Right There (Nicole Scherzinger song)

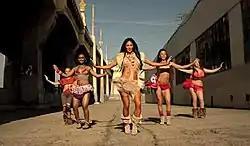
Scherzinger interlacing Hawaiian-inspired dance moves in the music video.

The music video for "Right There" was filmed on April 20–21, 2011 in downtown Los Angeles, with Paul Hunter serving as the director. Hunter had previously worked with Scherzinger on the visual for her 2007 single "Whatever U Like". In an interview with MTV News, she said, "I wanted to kinda keep the video pretty simple because I wanted it iconic. The way you get iconic pictures and memorable videos is just by keeping it simple". The video makes use of product placement of Belvedere. The music video premiered through Vevo on May 4, 2011. Two versions were premiered the same day: one being the solo version and the other one featuring 50 Cent. Scherzinger revealed she was excited to collaborate with 50 Cent, saying, "He did his thing on the song. He brought the energy and the spirit. He's 50 for a reason. He's the real deal".